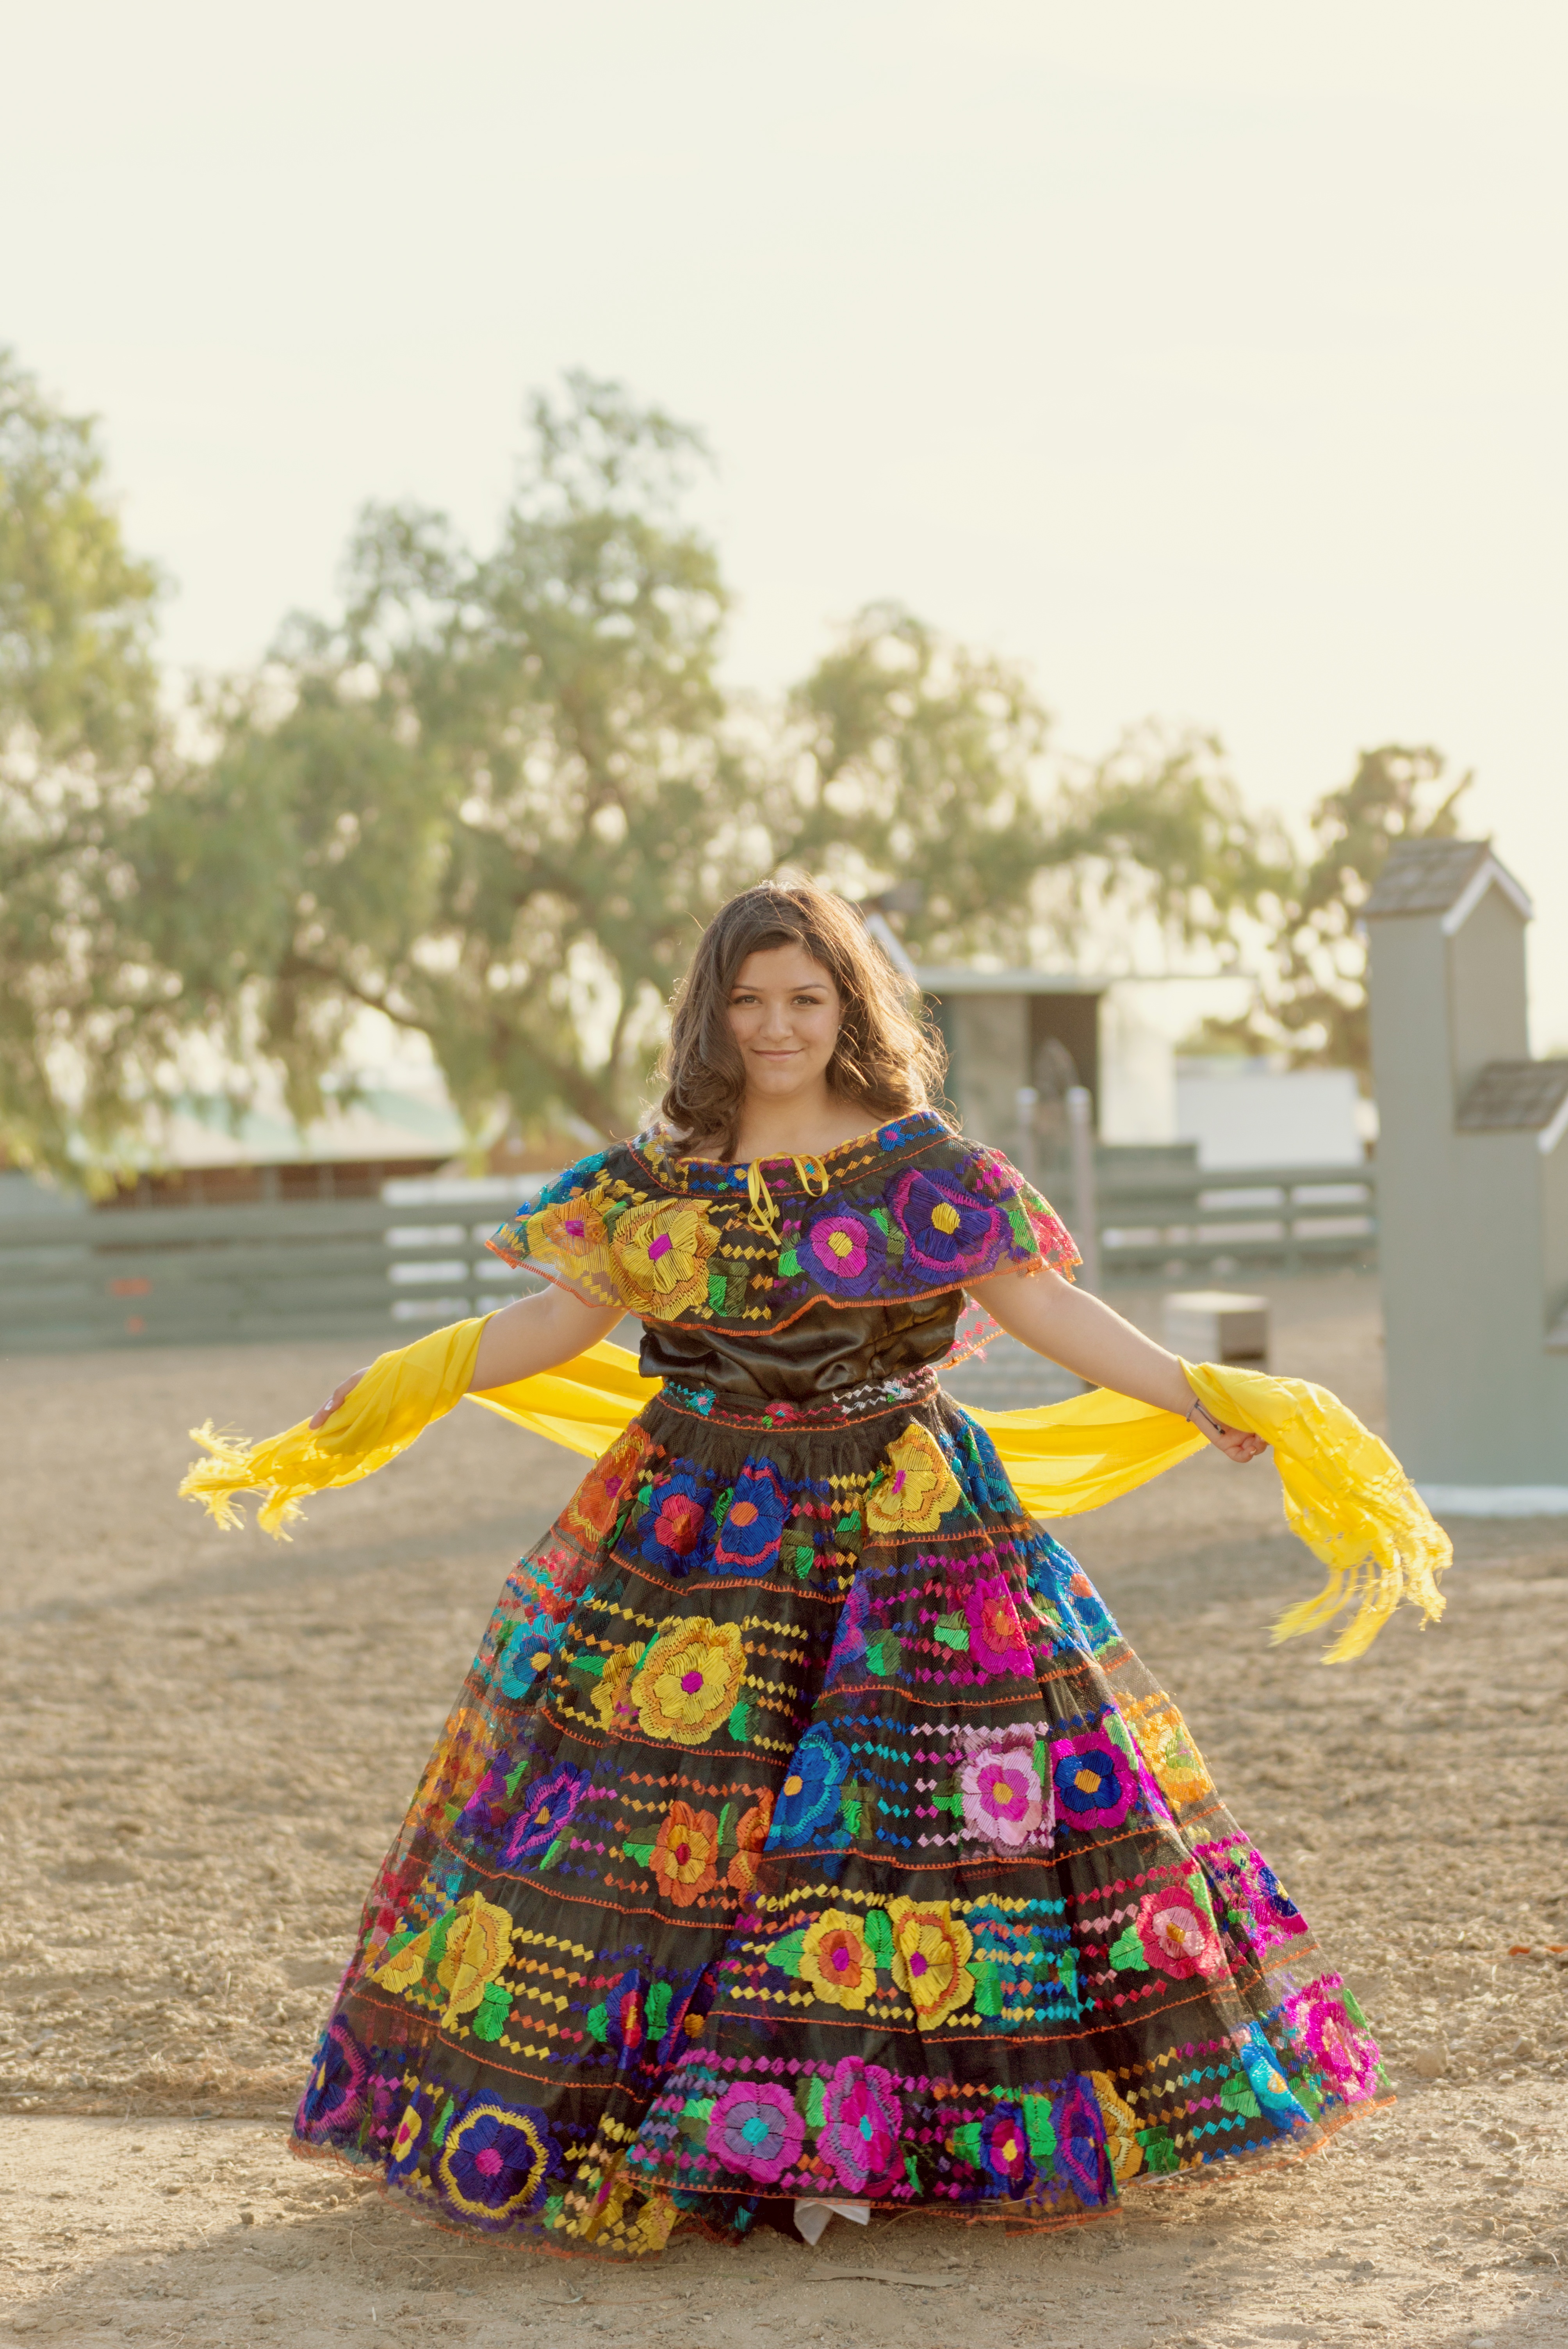
person, people, girl, woman, sweet, female, celebration, pattern, young, spring, color, fashion, clothing, colorful, yellow, pink, lifestyle, toy, cake, teenager, cheerful, events, american, sixteen, dress, happy, adolescence, party, latin, joy, tiara, teen, birthday, mexican, 15, braces, quinceanera, ethnicity, celebrating, hispanic, bangs, 15th